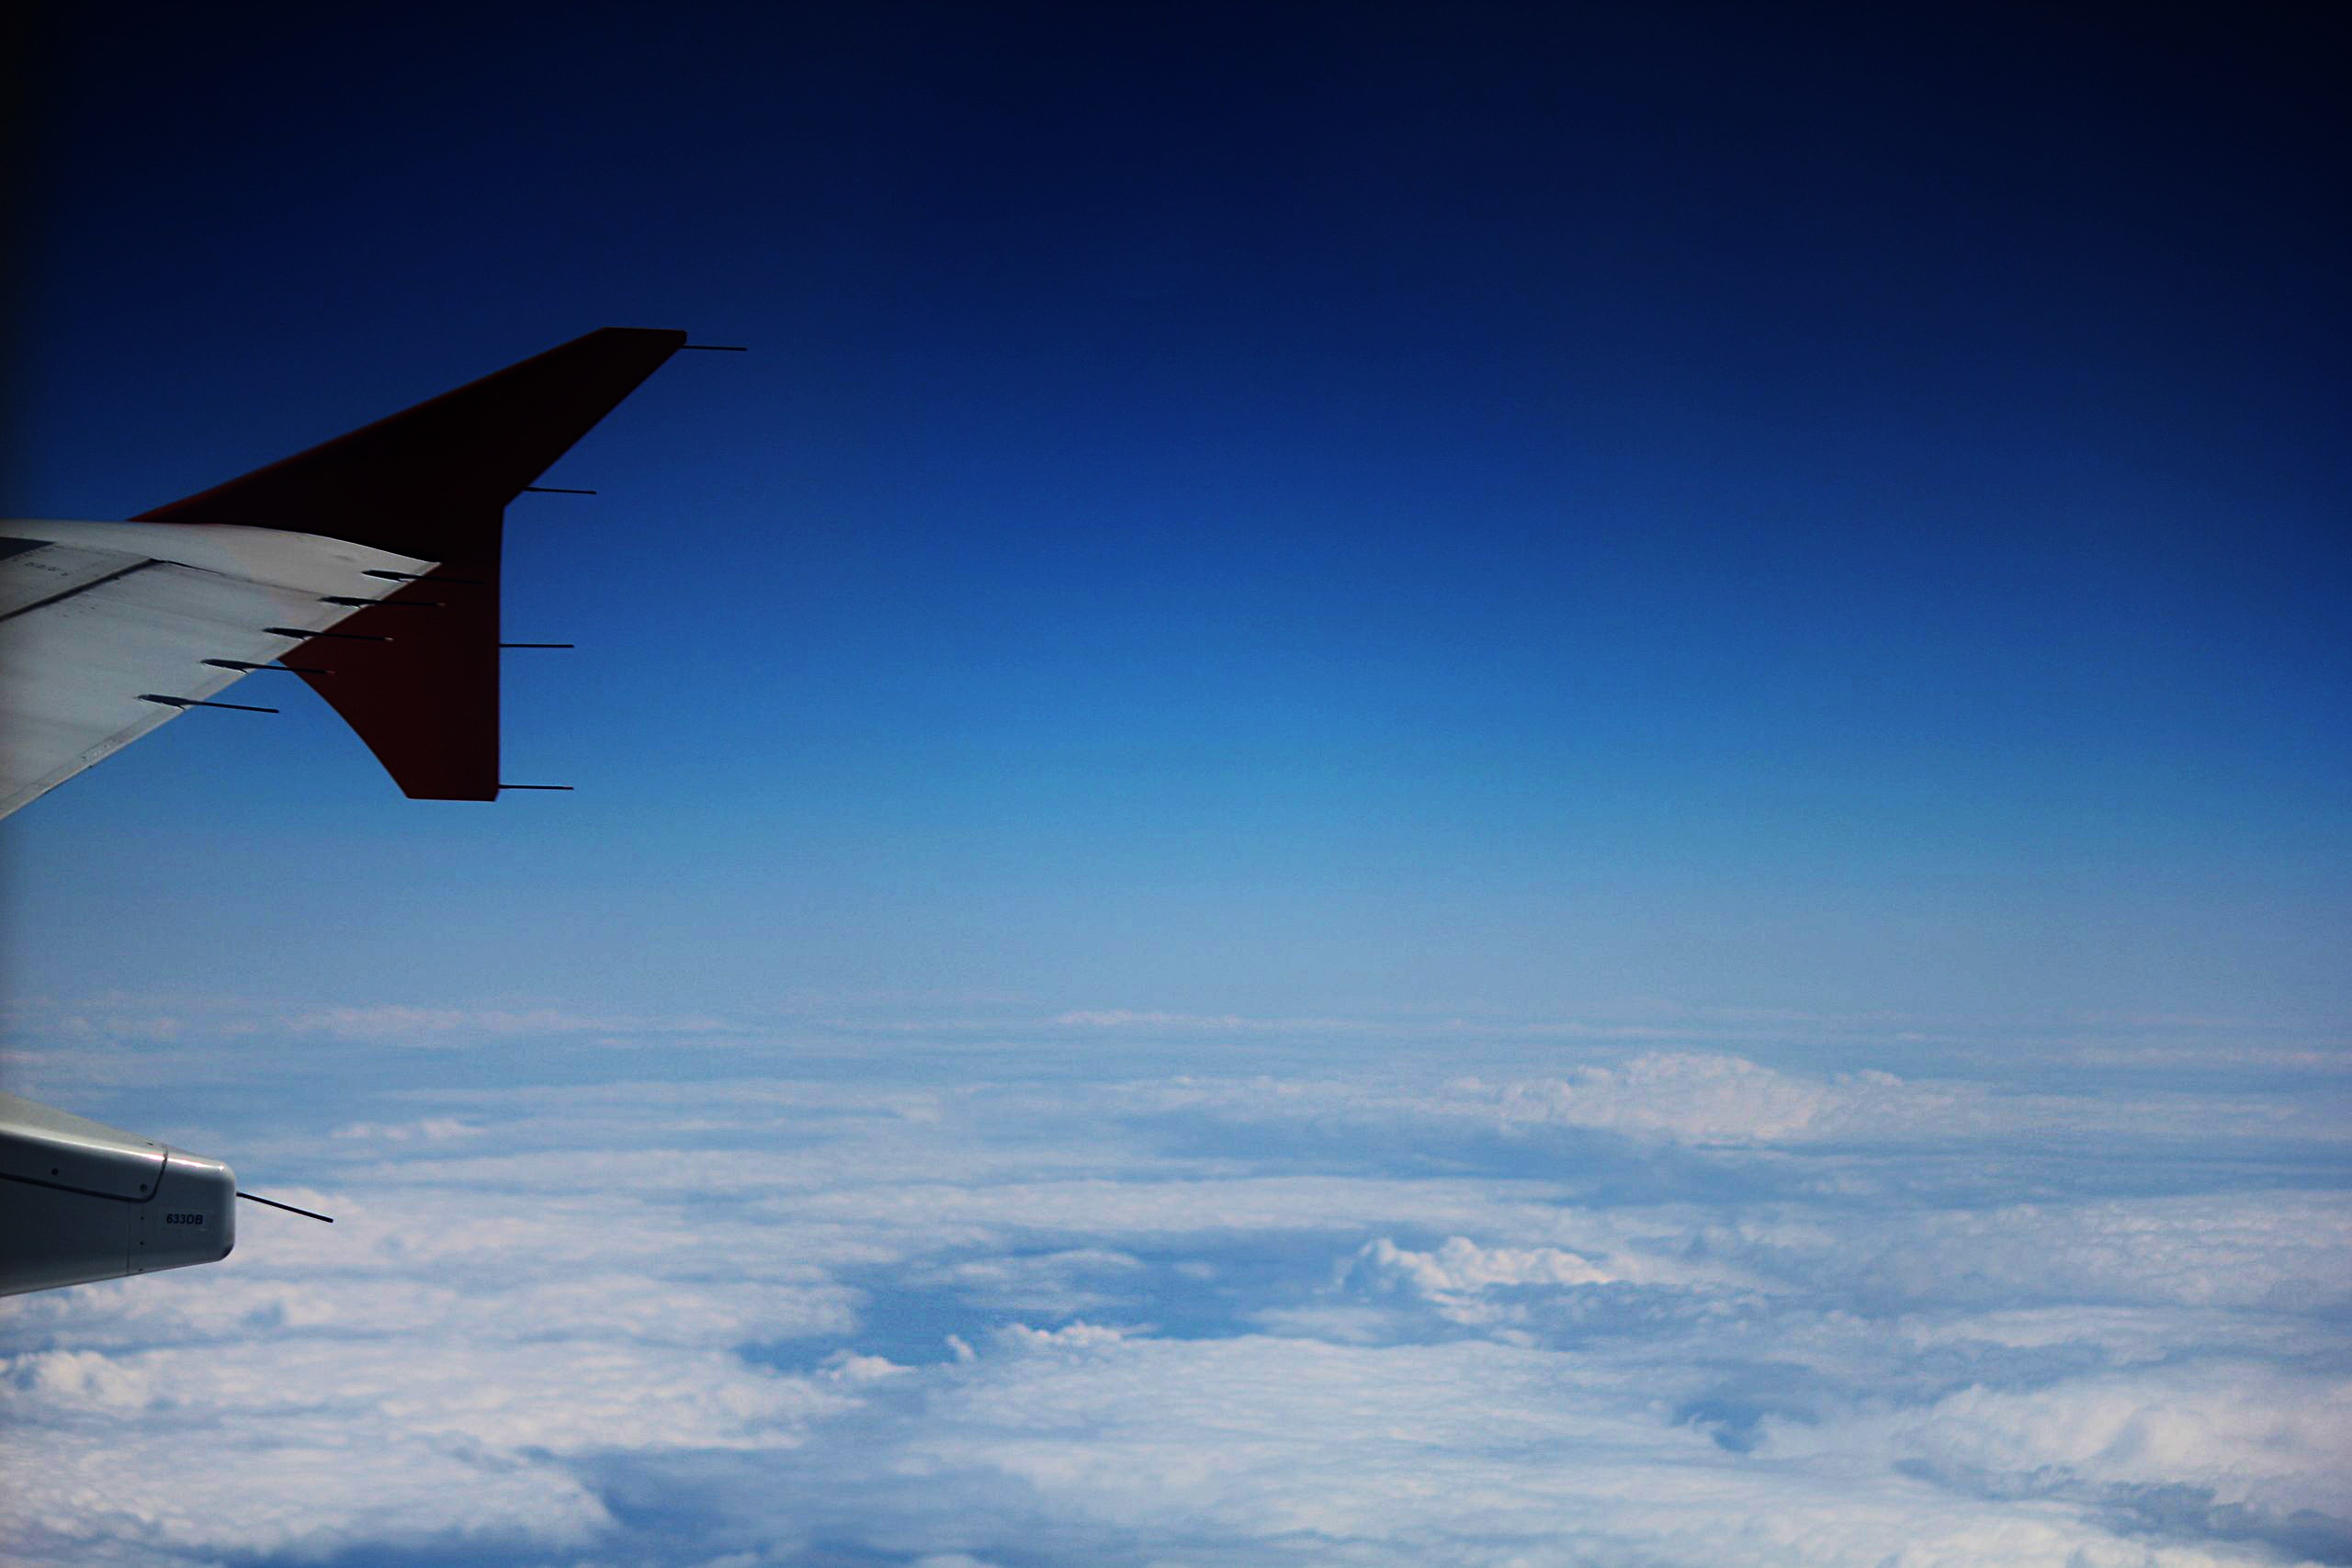
nature, wing, cloud, sky, atmosphere, travel, airplane, plane, aircraft, vehicle, aviation, flight, cumulus, blue, clouds, air force, jet aircraft, fighter aircraft, military aircraft, air travel, atmosphere of earth